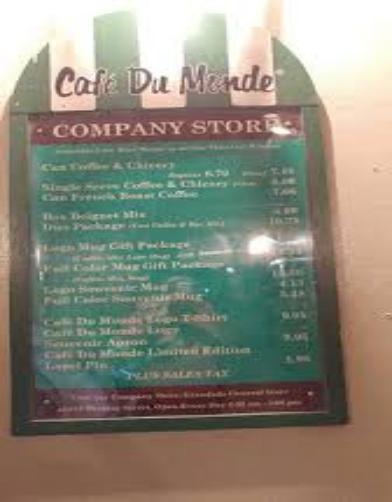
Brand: Cafe du Monde
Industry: Food